Canada House

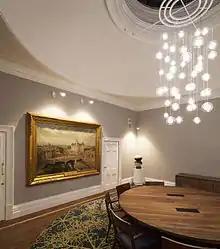
The Ontario Room, Canada House

Canada House was closed again in 2010 and re-opened in 2012 for the Diamond Jubilee. It was used as Canada Olympic House during the 2012 Summer Olympics in London. The main work of the High Commission, including consular, public affairs, political, trade and administrative functions was then carried out from Macdonald House in Mayfair.